Crete

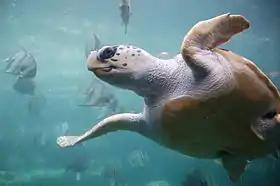
The loggerhead sea turtle nests and hatches along the beaches of Rethymno and Chania and the gulf of Messara.

Following the repeated uprisings in 1841, 1858, 1889, 1895 and 1897 by the Cretan people, who wanted to join Greece, the Great Powers decided to restore order and in February 1897 sent in troops. The island was subsequently garrisoned by troops from Great Britain, France, Italy and Russia; Germany and Austro-Hungary withdrawing from the occupation in early 1898. During this period Crete was governed through a committee of admirals from the remaining four Powers. In March 1898 the Powers decreed, with the reluctant consent of the Sultan, that the island would be granted autonomy under Ottoman suzerainty in the near future.